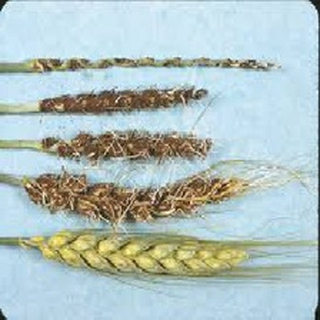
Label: wheat_smut